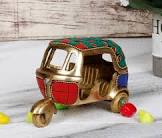
Vehicle type: Auto Rickshaws